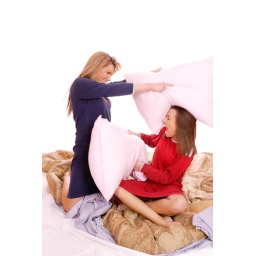
Two beautiful young woman fighting with pillows in bed